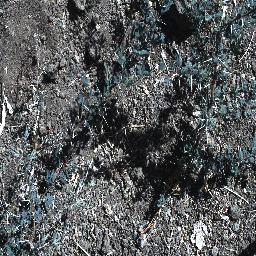
Label: prickly_acacia